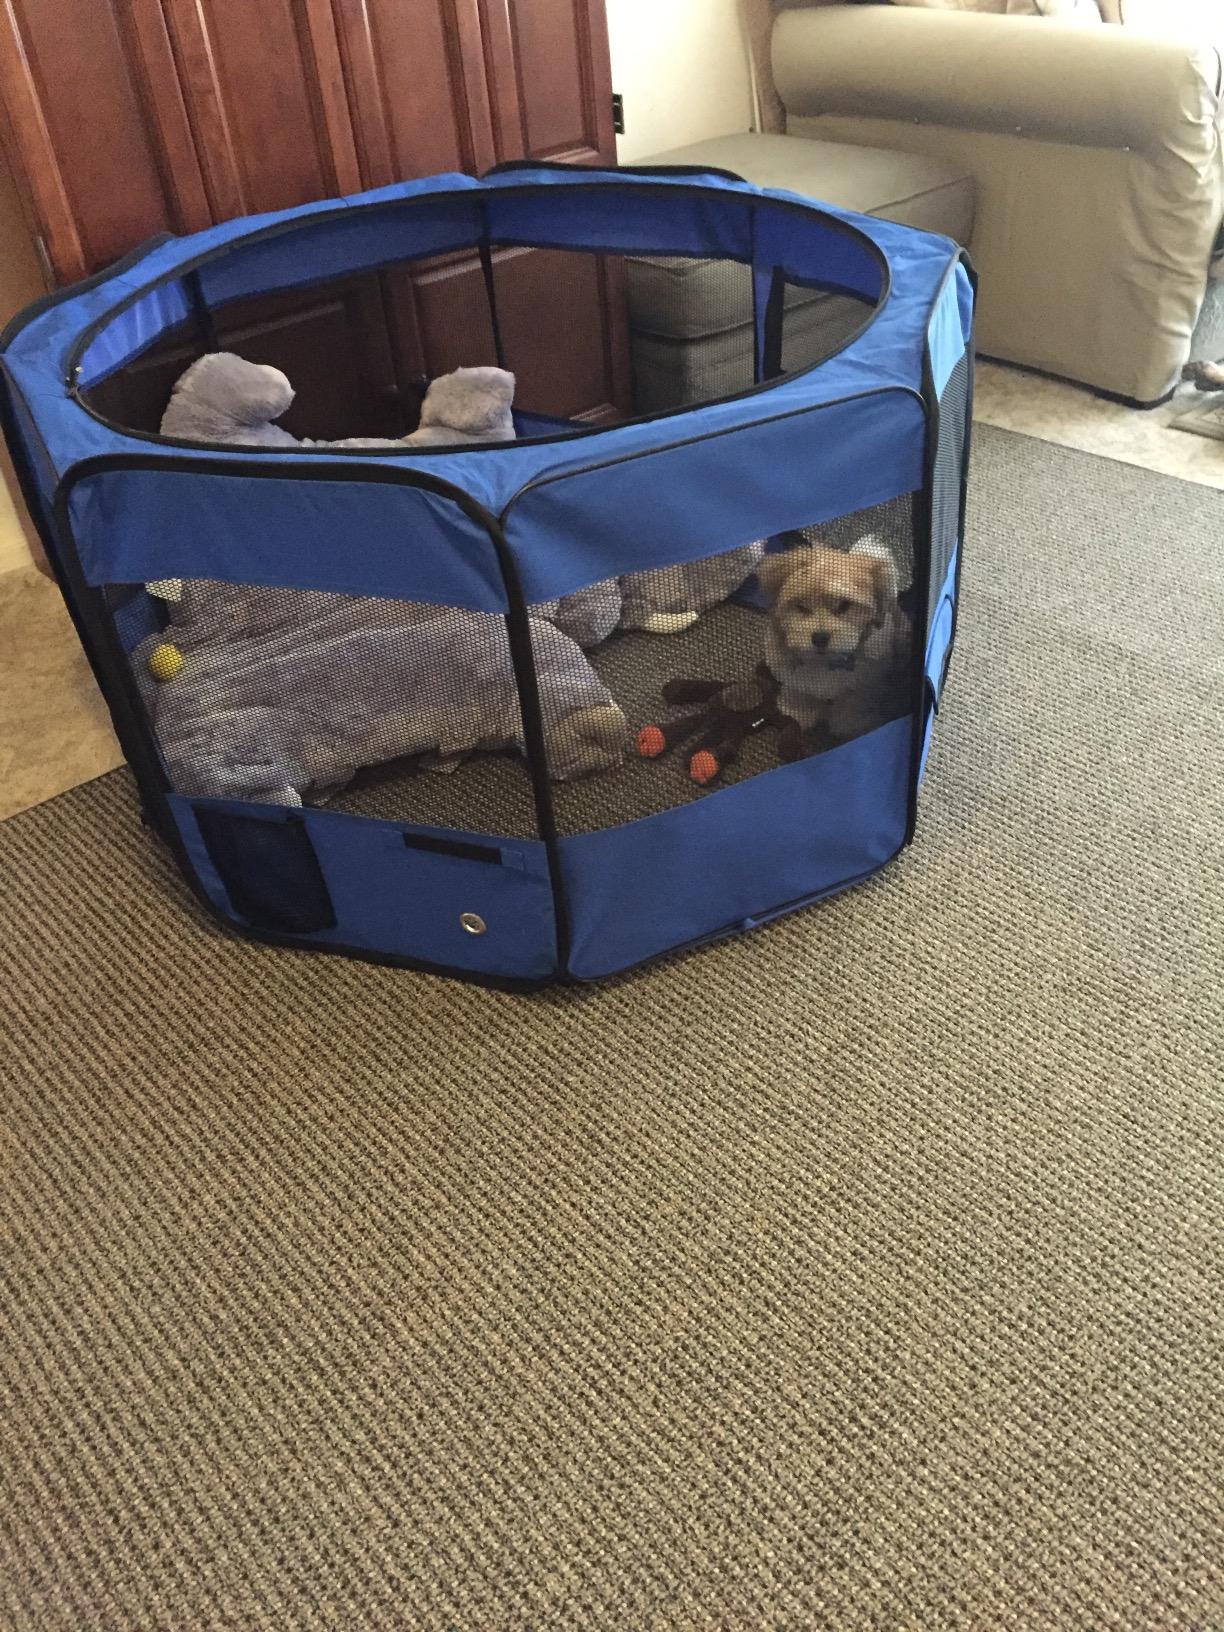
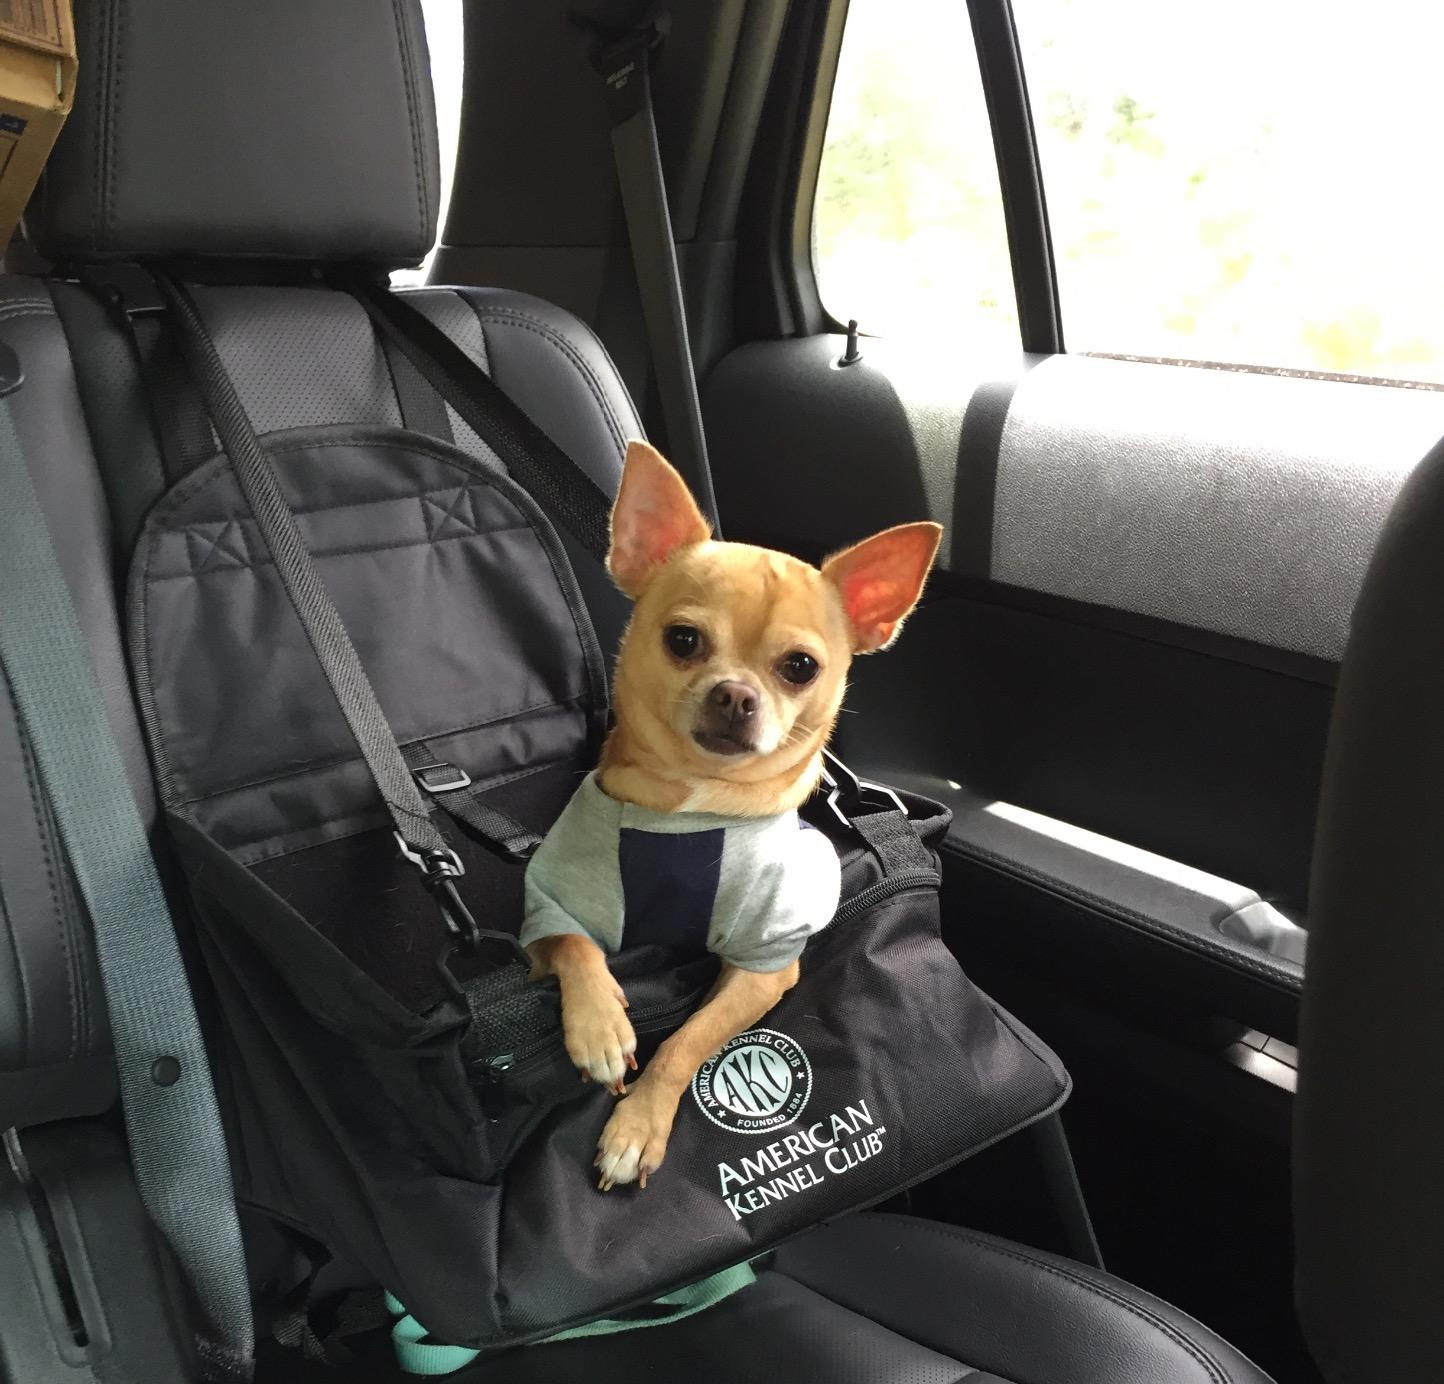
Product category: items_kennel
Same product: no